Empress Walk

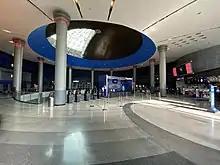
Empress Walk Cineplex Cinemas (formerly Empire Theatres and earlier SilverCity).

Behind the Empress Walk complex on its east side is Princess Park, commemorating the original sites of the first municipal building and fire hall of North York. It features the façade of the former Township of North York Municipal Offices from the 1940s, while the bell/clock tower from the fire hall has been reconstructed and serves as the centrepiece for the park.